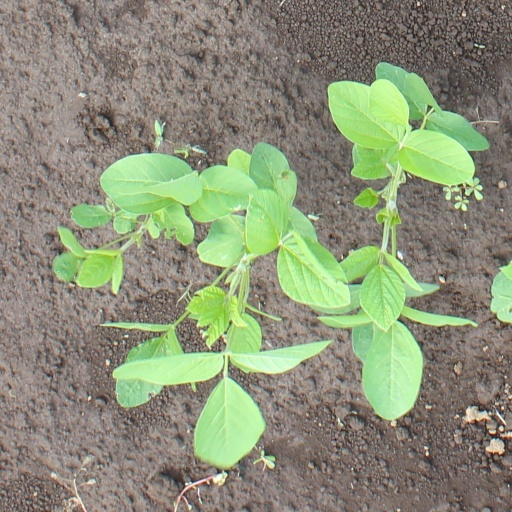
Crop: soybean